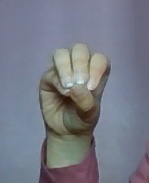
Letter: ha